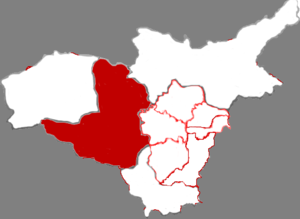
Gujiao est une ville de la province du Shanxi en Chine. C'est une ville-district placée sous la juridiction administrative de la ville-préfecture de Taiyuan.